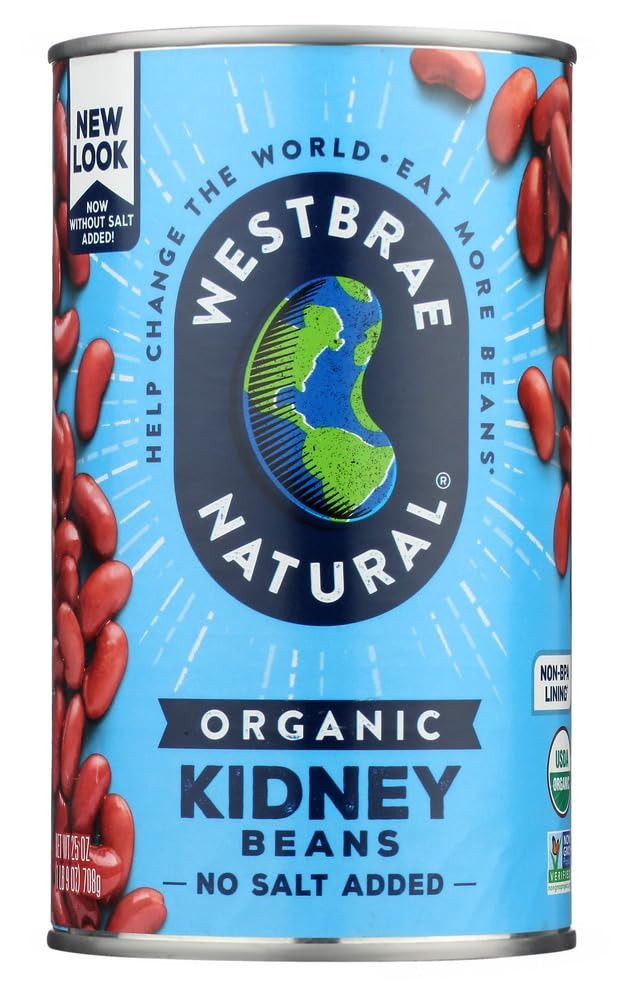
Item Name: WESTBRAE BEAN KIDNEY ORG, 25 OZ
Value: 25.0
Unit: Fl Oz

Price: 7.46